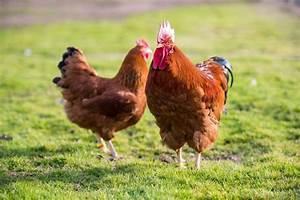
chicken